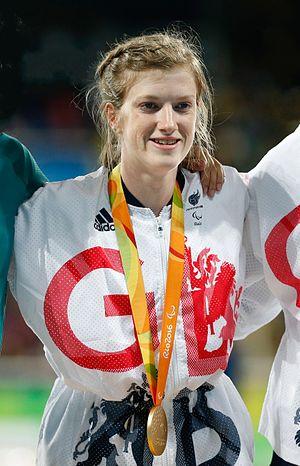
Sophie Megan Hahn, MBE est une athlète handisport britannique concourant dans la catégorie T38.